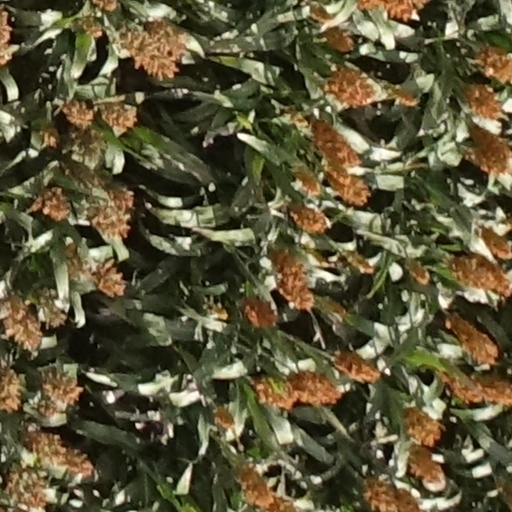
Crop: sorghum